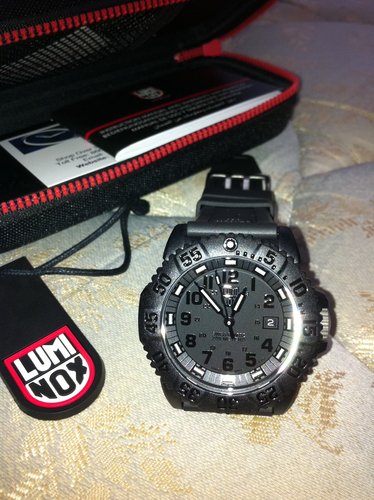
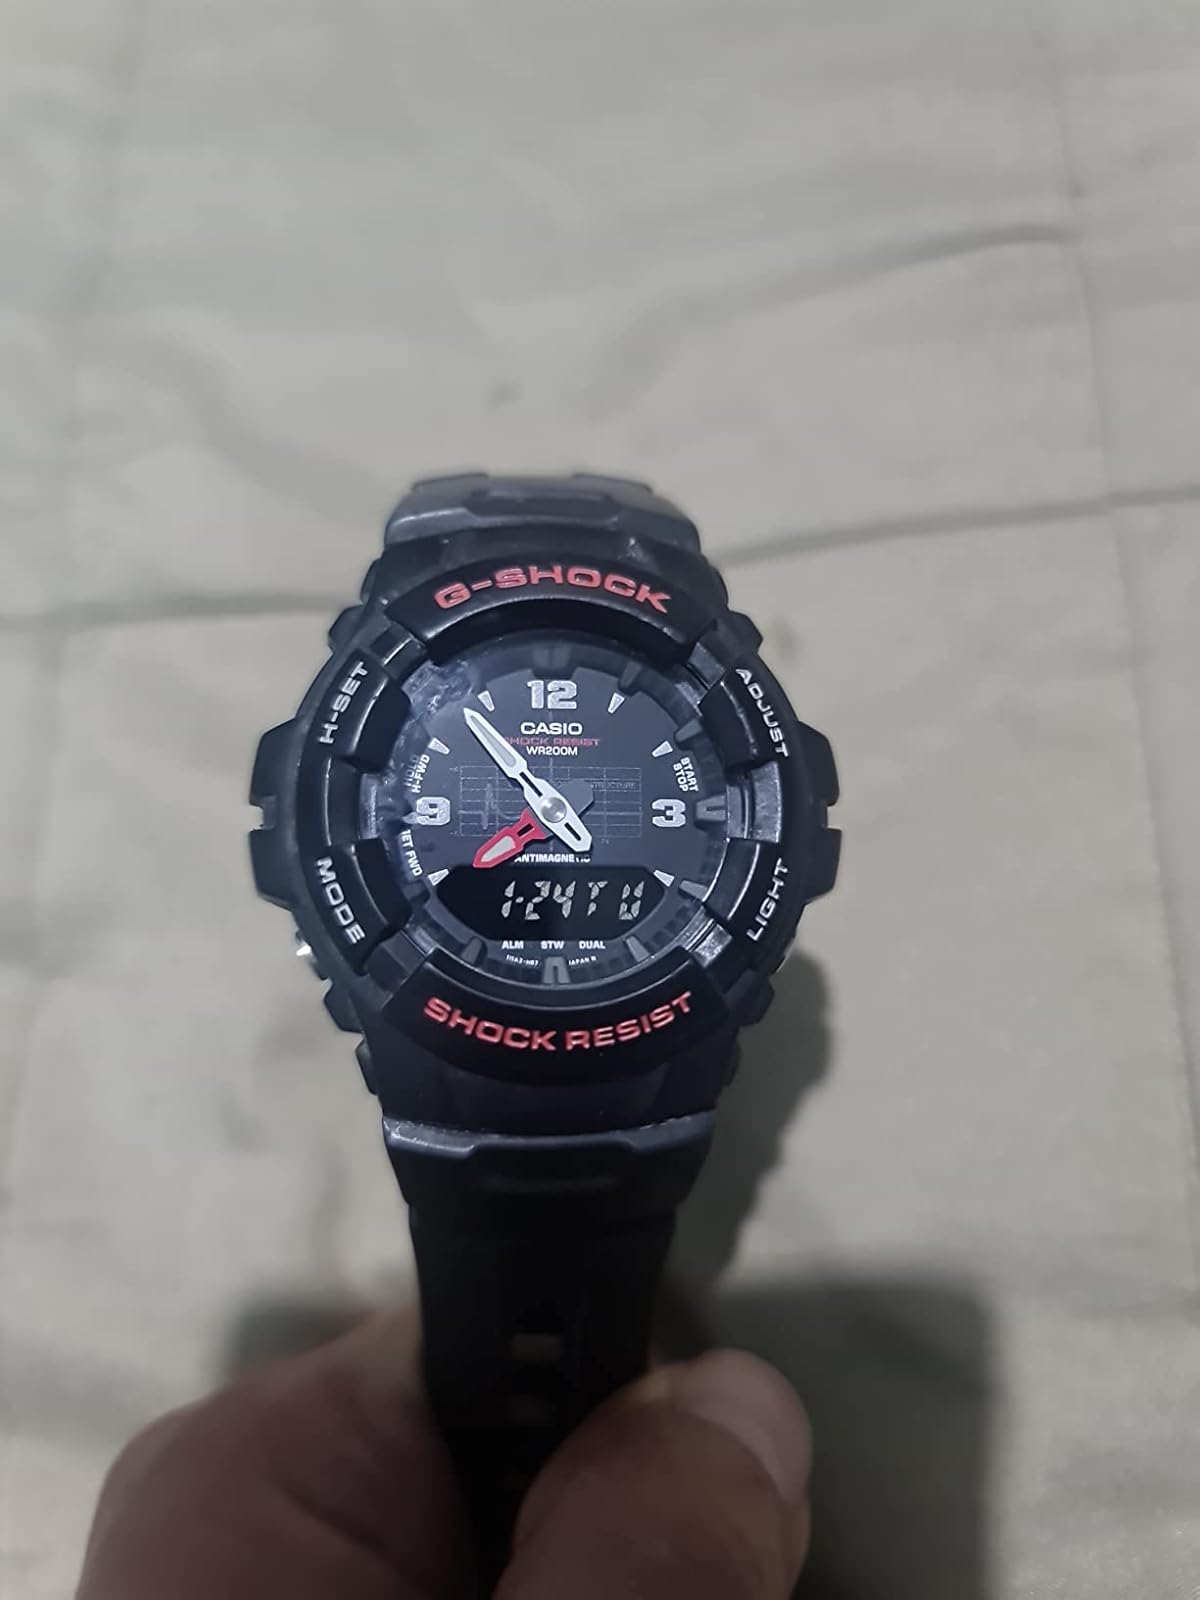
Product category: accessories_watch
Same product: no